Yazid I

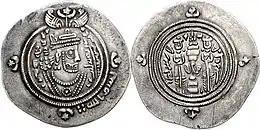
Coin of the Umayyad Caliphate at the time of Yazid. Mint location: Basra. Governor: Ubayd Allah ibn Ziyad. Date: 60 AH (679–680 CE). Obverse: Sasanian style bust imitating Khosrow II; and four pellets in margin. Reverse: fire altar with ribbons and attendants; star and crescent flanking flames; date to left, mint name to right.

A Sasanian-style silver coin bearing the mint date as "Year I of Yazid" has been reported. The obverse side shows the portrait of the Sasanian king Khosrow II and his name in the Pahlavi script. The reverse has the usual Zoroastrian fire altar surrounded by attendants. The margins, however, contain the inscription that it was minted during the first year of Yazid's reign. An anonymous coin from the Nishapur mint bearing the mint date 60, which is assumed to be the Hijri year, is also thought to be from Yazid's first regnal year. Other coins from his reign usually have only the name of the governor of the province where the coin originated. Coins bearing the name of the counter-caliph Abd Allah ibn al-Zubayr have also been found from the provinces of Fars and Kirman, dated between 61 and 63 (681–683 CE), although Ibn al-Zubayr did not publicly claim the caliphate until after the death of Yazid. This may show that as well as the challenges to his rule in Arabia and Iraq, Yazid's authority was also challenged in southern Persia from roughly the time of his accession. The coins were probably minted in the name of Ibn al-Zubayr to lend legitimacy to the challengers of the Umayyads by using a suitable Qurayshite name.